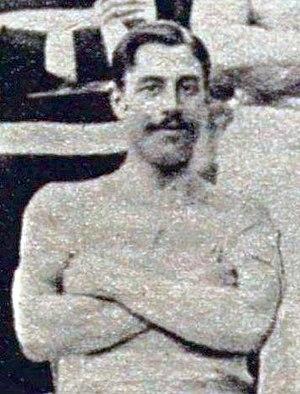
Gustave Duchamps, Champion de France du saut à la perche en 1893 et 1894.
Gustave Duchamps, né le 19 décembre 1871 à Bruxelles, est un athlète et joueur de rugby à XV belge.